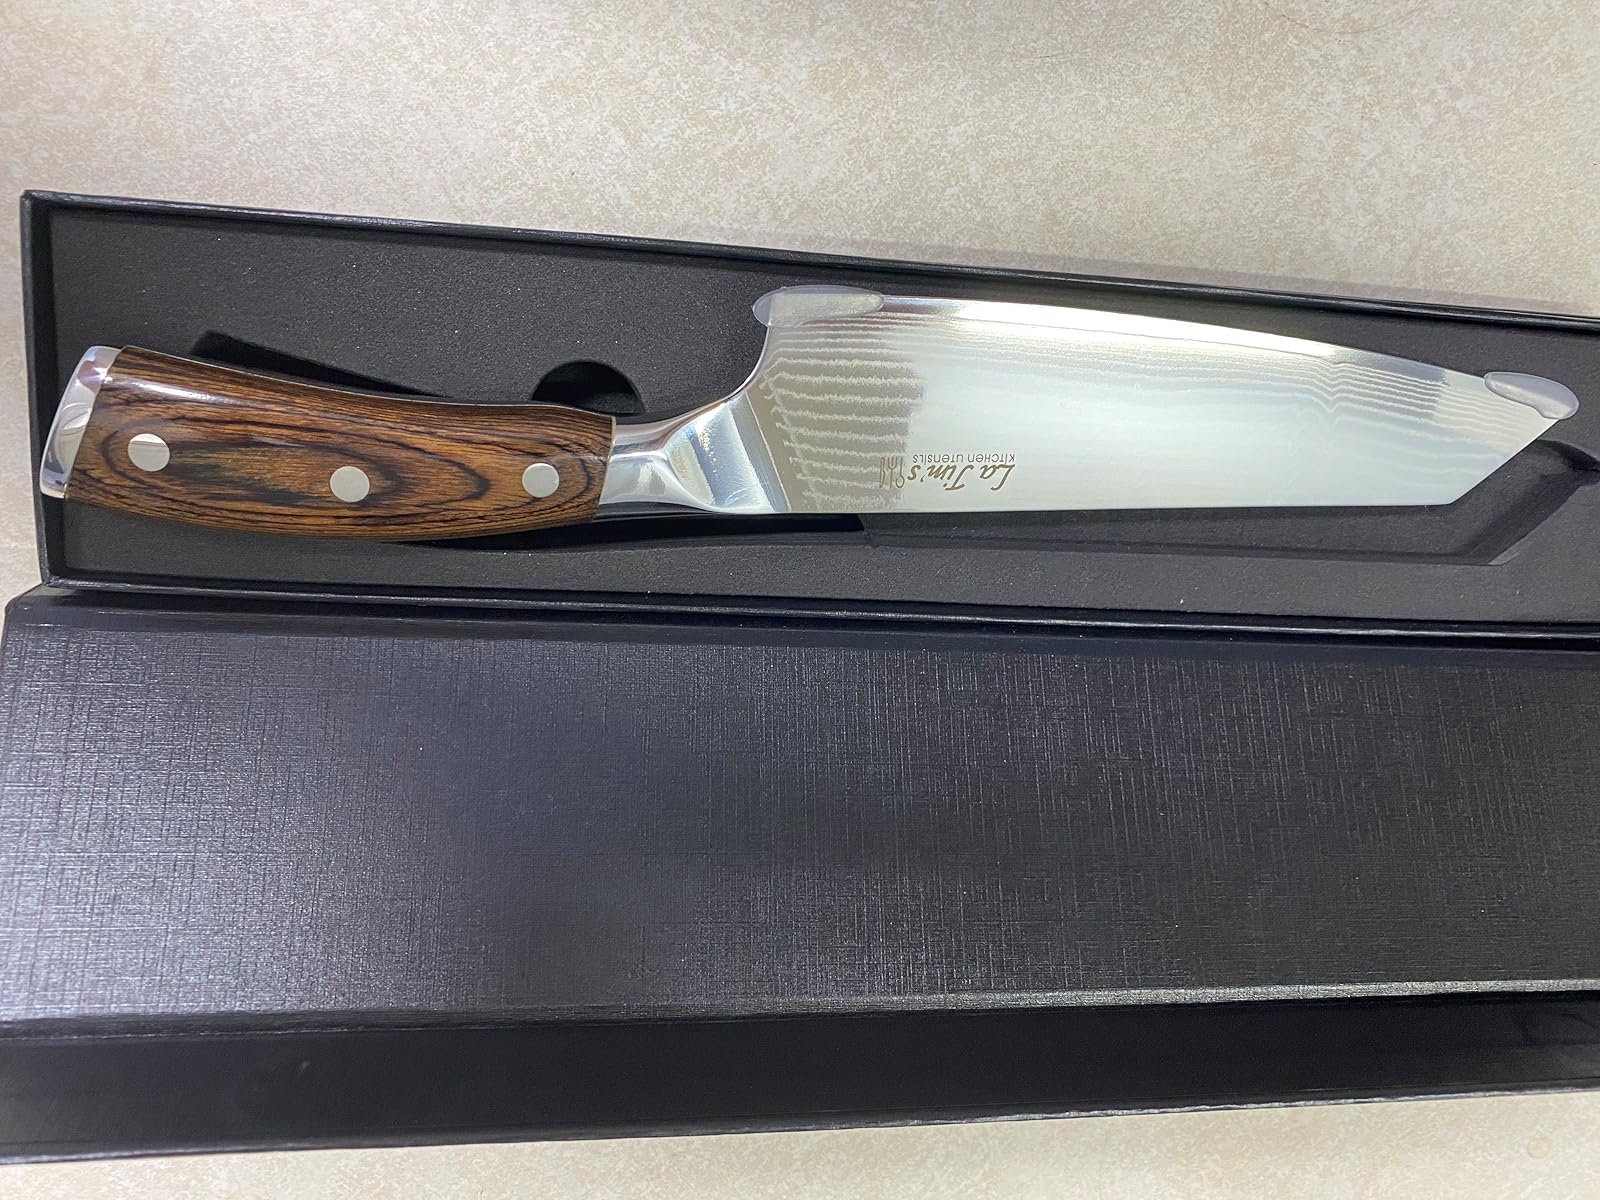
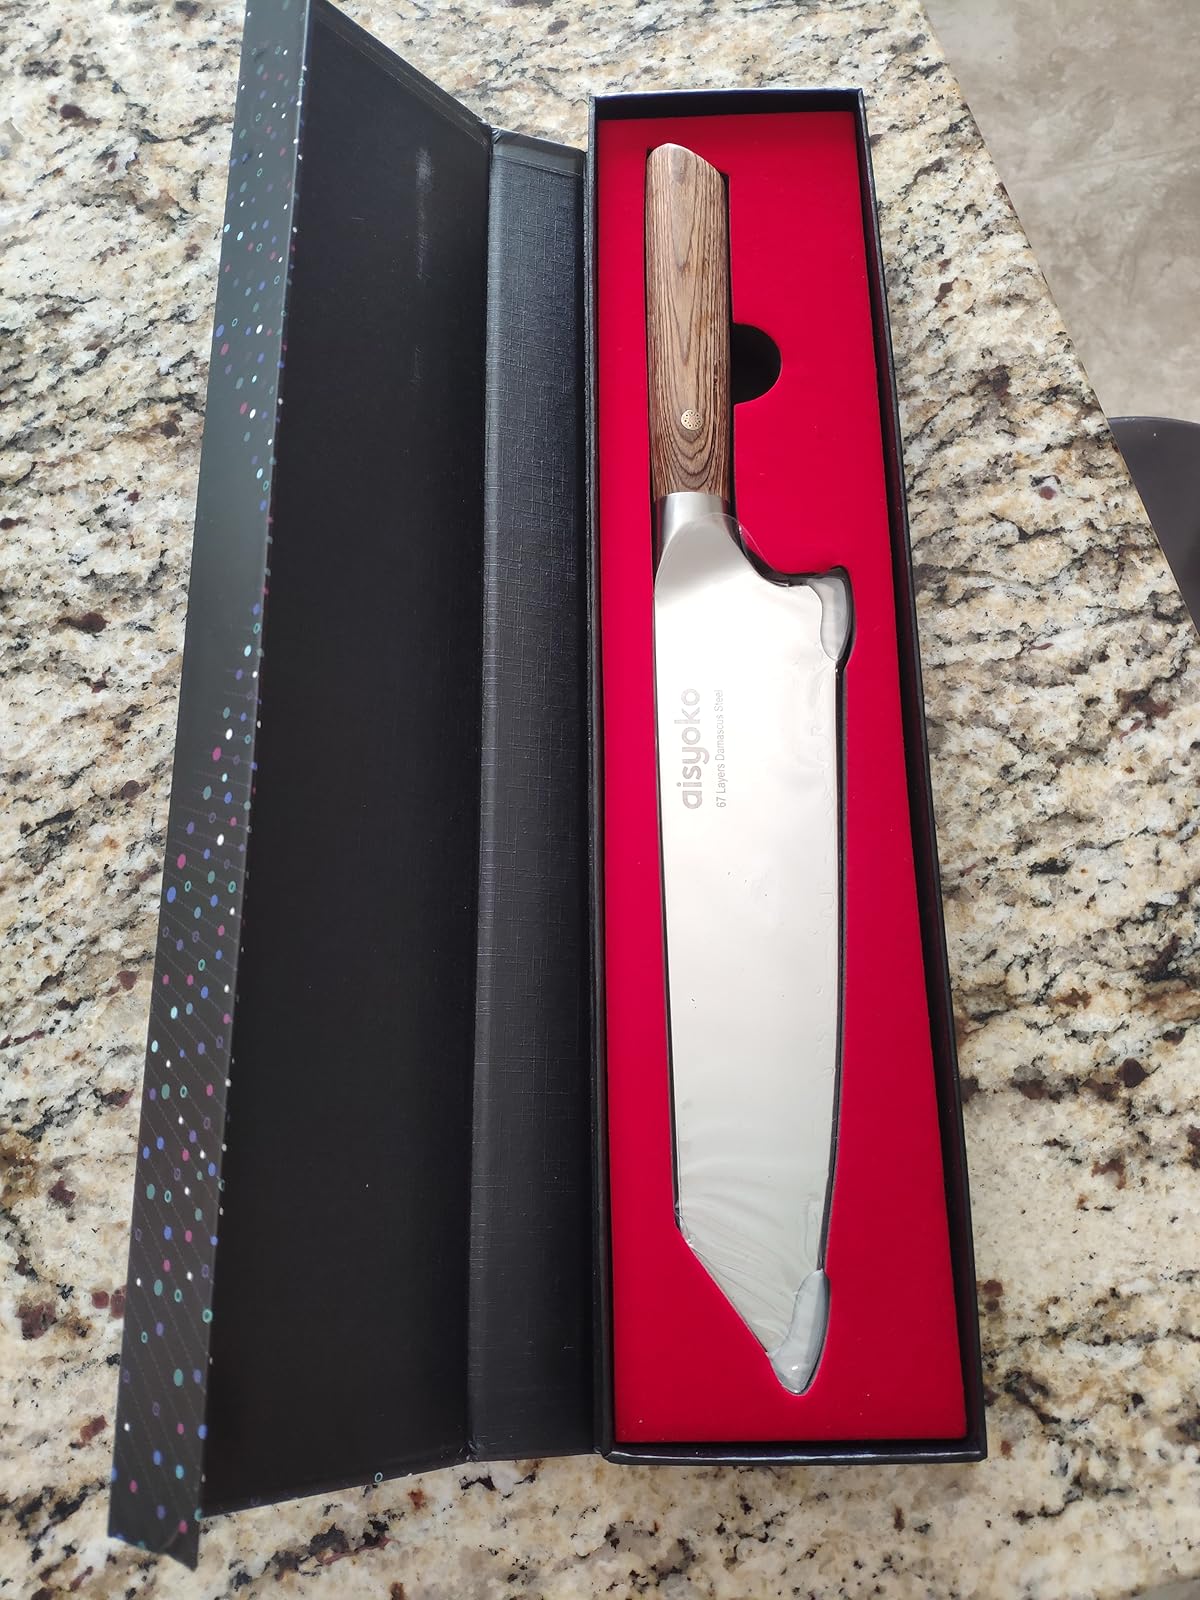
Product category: items_knife
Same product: no